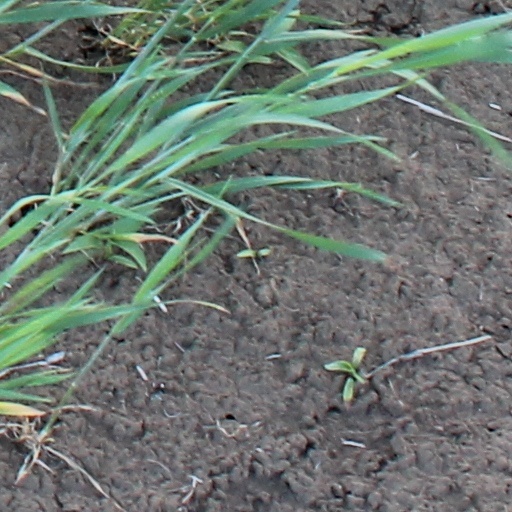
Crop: wheat